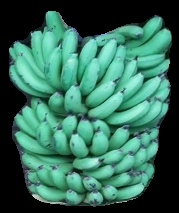
Variety: pachbale
Grade: grade1